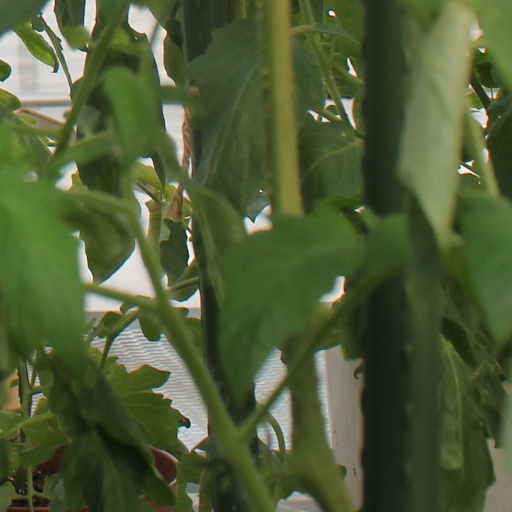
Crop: tomato